Ballistic Missile Early Warning System

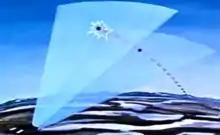
The Thule site J BMEWS station's detection arcs

To predict when parts might break down, the contractor also installed RCA 501 computers with 32k high-speed memory, 5-76KC 556 bpi 3/4" tape drives, and 200-track random-access LFE drums. The initially replaced portions of BMEWS included the Ent CC&DF by the Burroughs 425L Missile Warning System at the Cheyenne Mountain Complex (FOC 1 July 1966.) The original Missile Impact Predictors were replaced (IOC on 31 August 1984), and BMEWS systems were entirely replaced by 2001 (e.g., radars were replaced with AN/FPS-120 SSPARS) after Satellite Early Warning Systems had been deployed (e.g., 1961 MIDAS, 1968 Project 949, and 1970 DSP satellites).